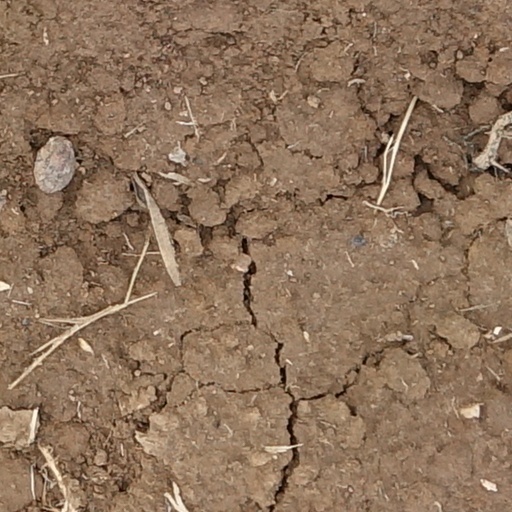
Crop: wheat